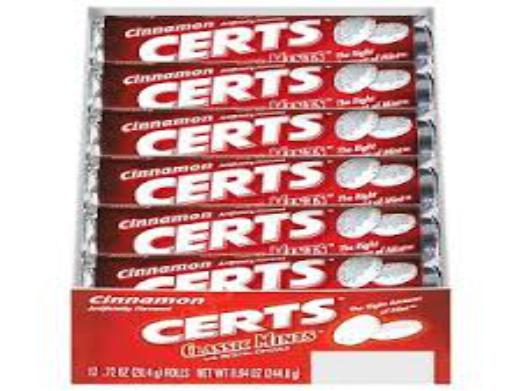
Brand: Certs
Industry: Food